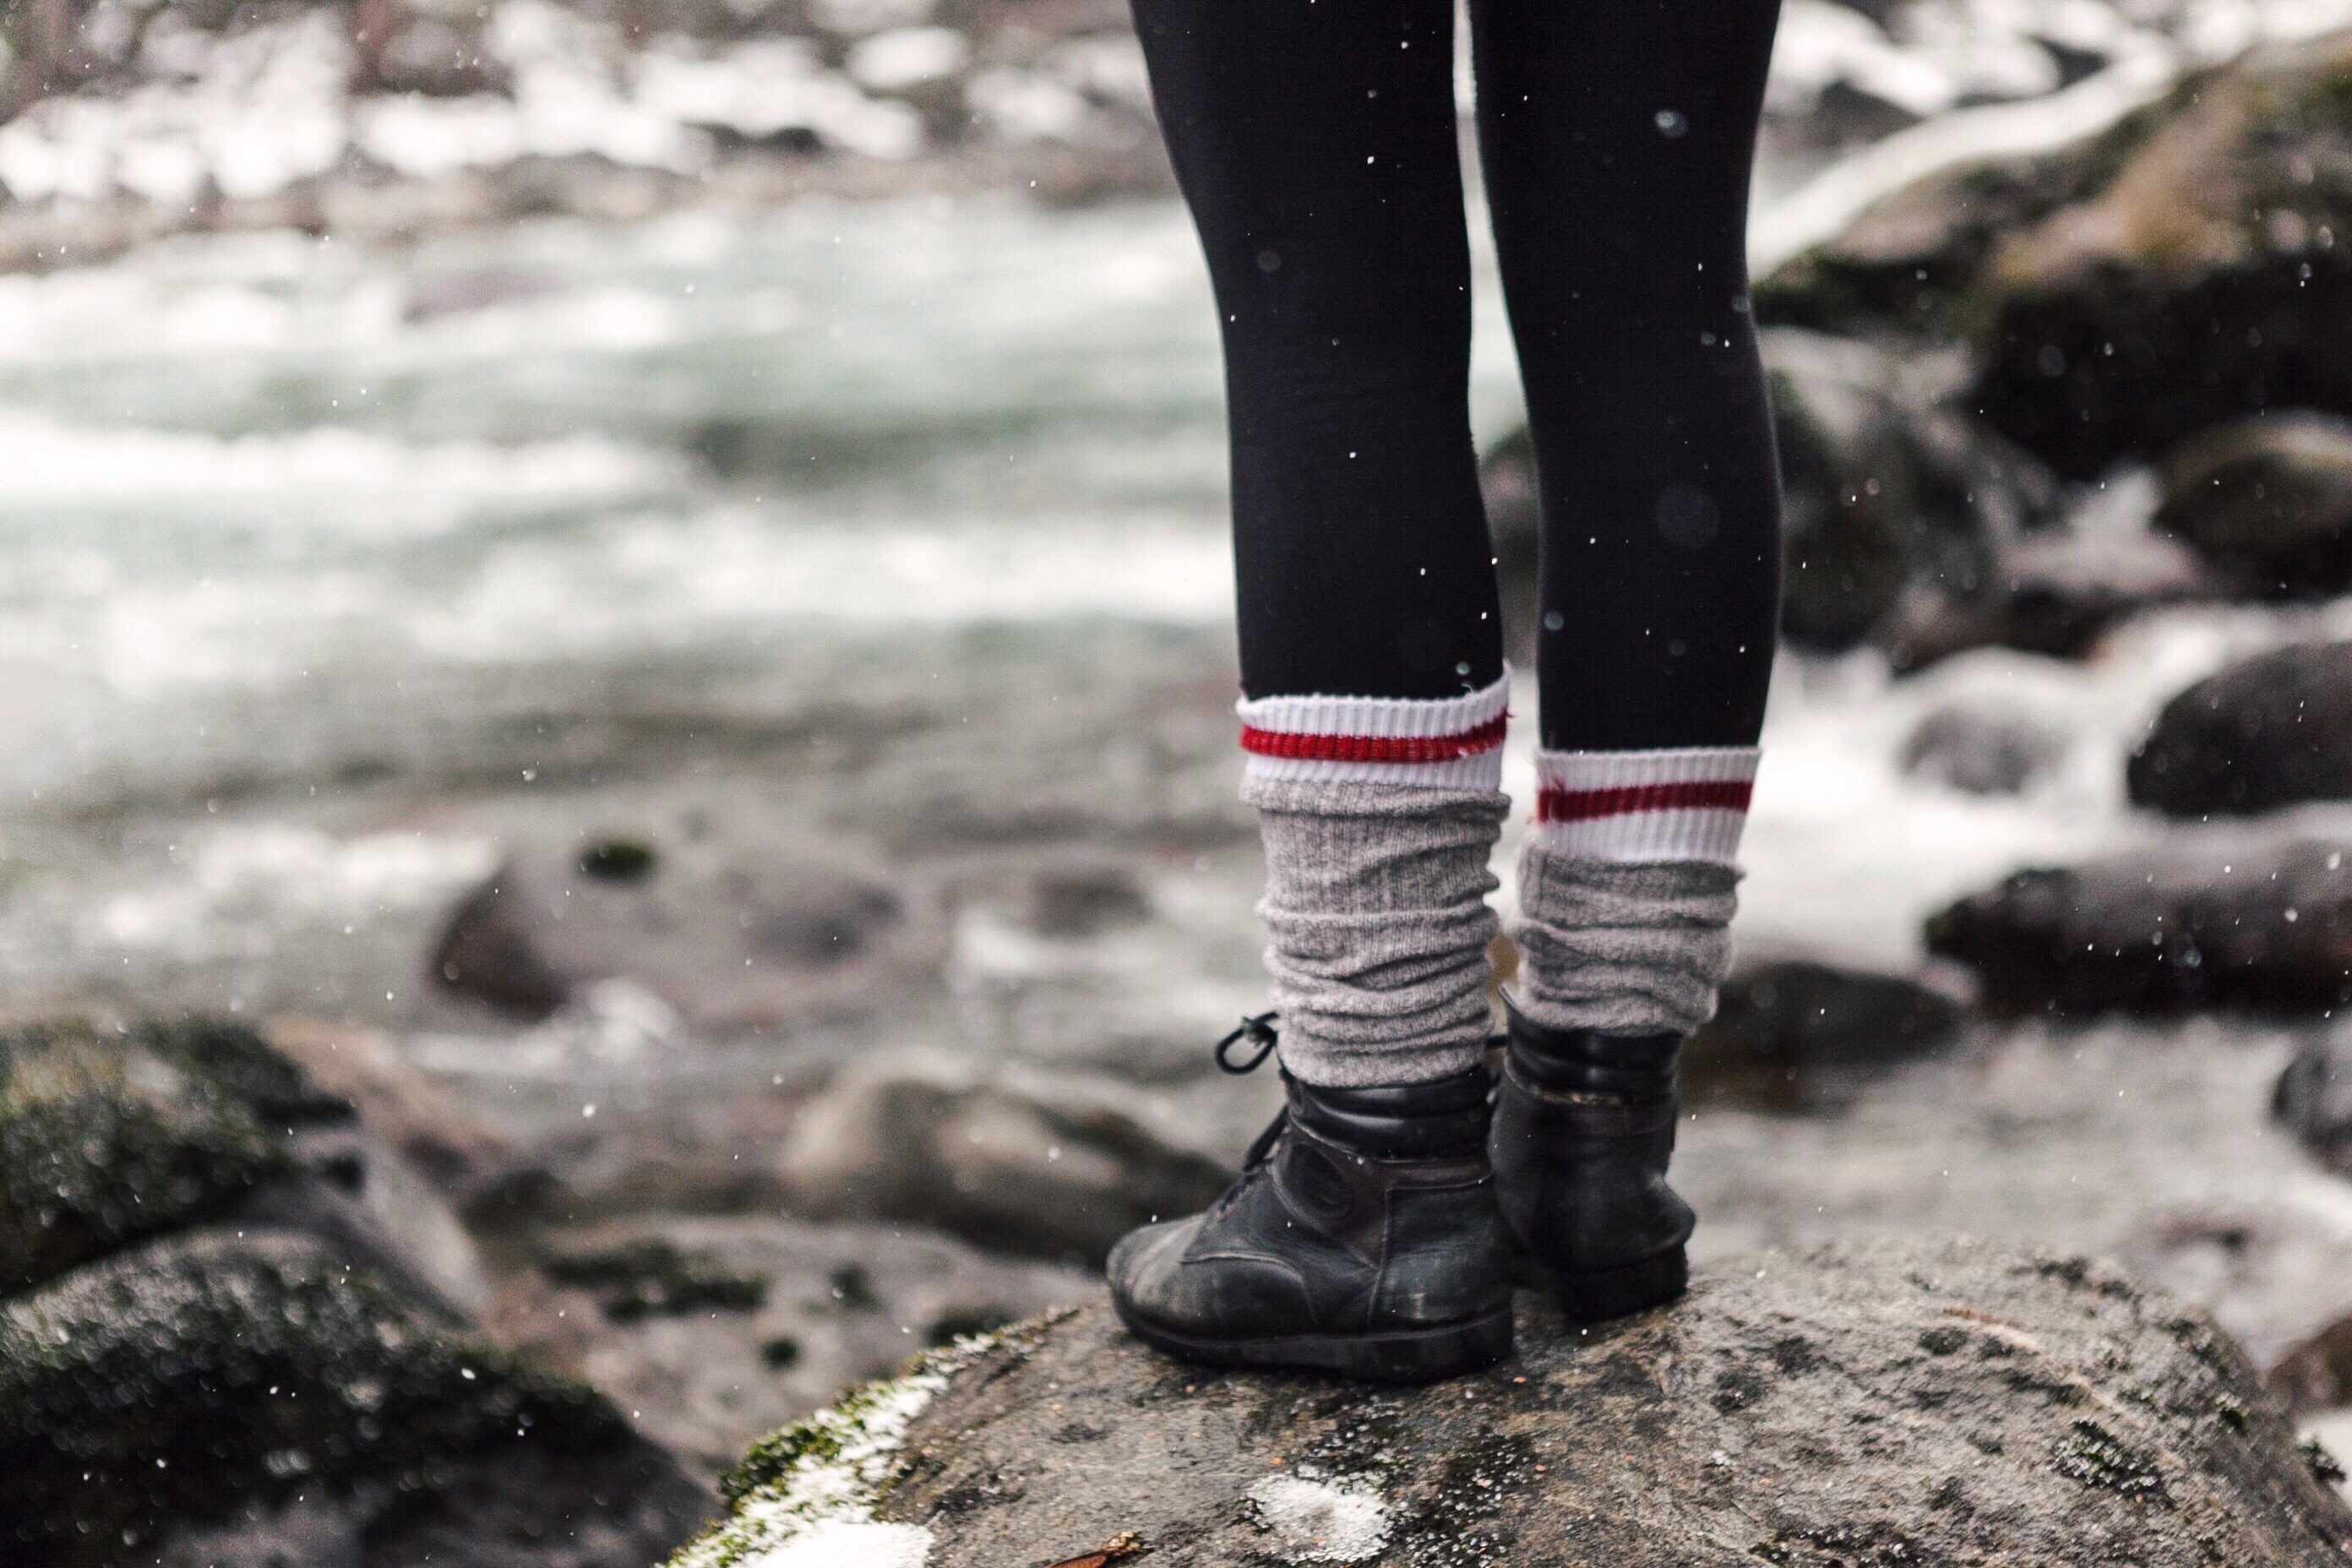
hand, water, rock, shoe, winter, white, feet, boot, leg, spring, fashion, black, season, footwear, photograph, beauty, sock